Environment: real
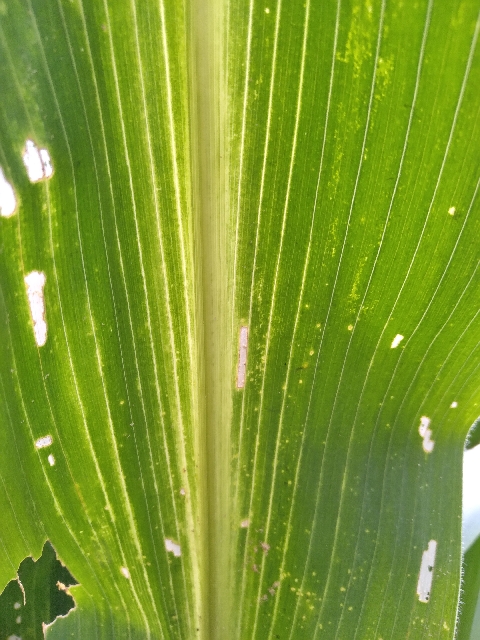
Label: lethal_necrosis